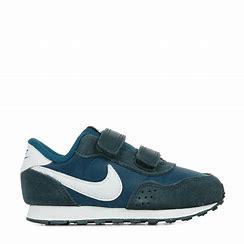
Brand: Nike
Model: MD Valiant